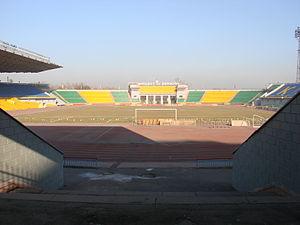
Le Stade central est un stade multifonction à Almaty, au Kazakhstan. Il est principalement utilisé pour les matches de football. Le stade est partagé entre les équipes de football kazakhes : FC Tsesna, FC Megasport et FC Kairat Almaty. Il sert aussi pour les matches à domicile de l'équipe du Kazakhstan de football.